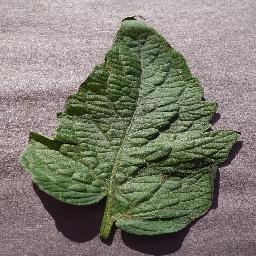
Label: Tomato___Target_Spot